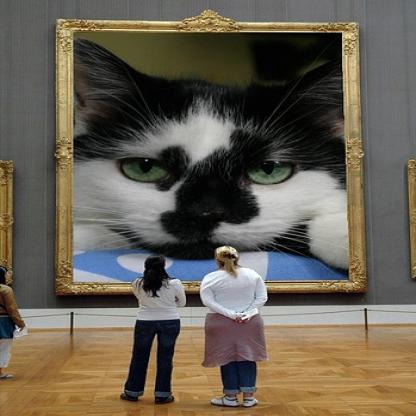
Scene: Indoor